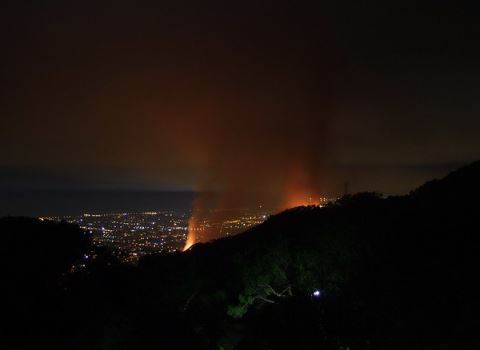
Fire: yes
Smoke: yes